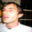
Label: man